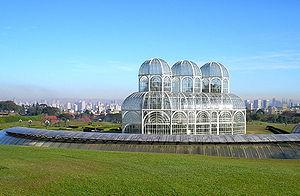
Palácio du Cristal, Jardin Botanique de Curitiba, Paraná, Brésil